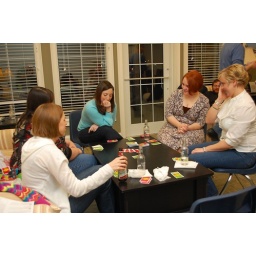
The girls play a rousing game of Apples to Apples while the boys enjoy some Wii Tennis in the other room.